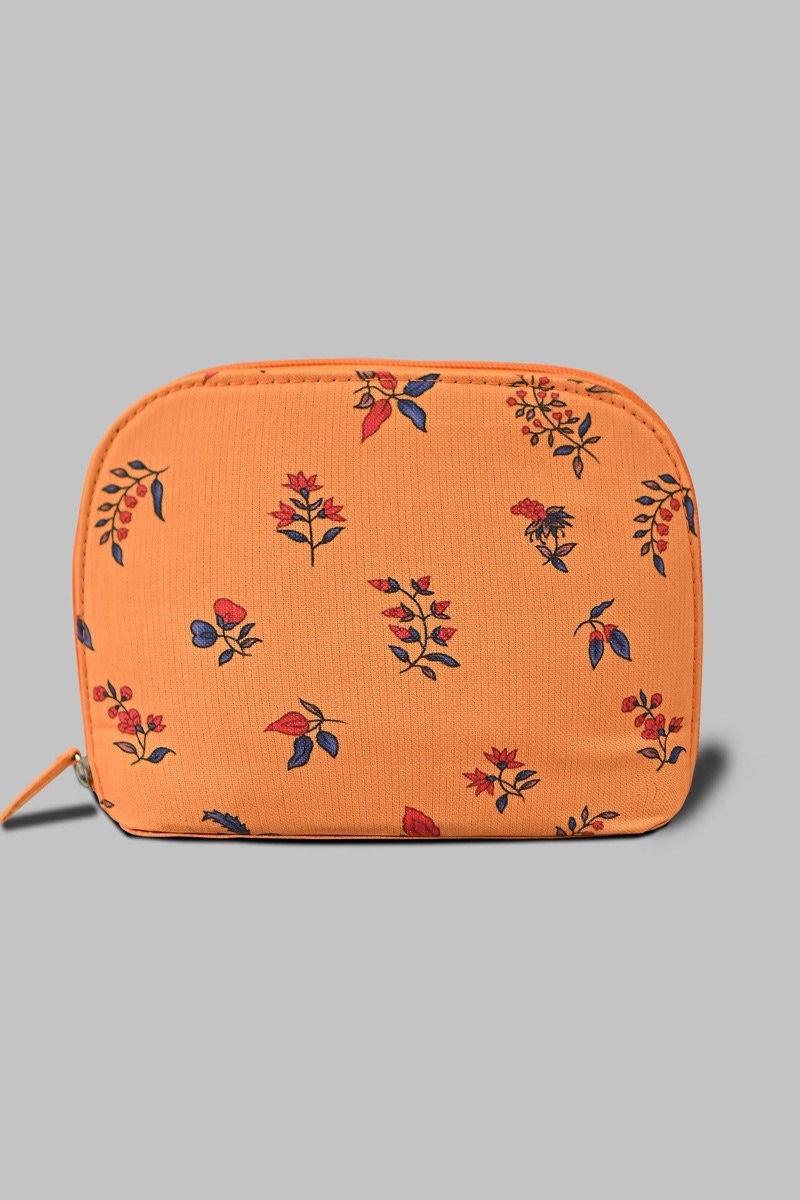
orange multi floral print cosmetic case